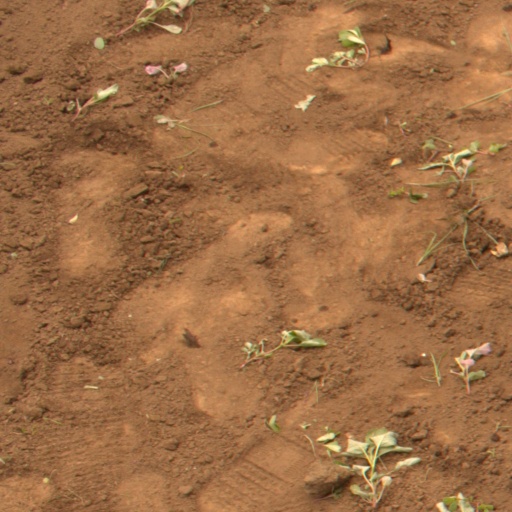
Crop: soybean